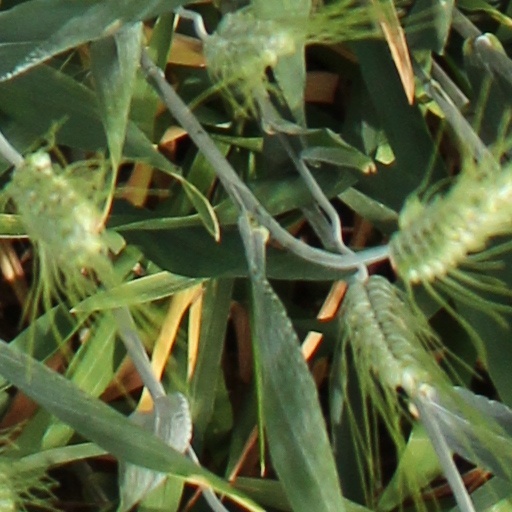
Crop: wheat